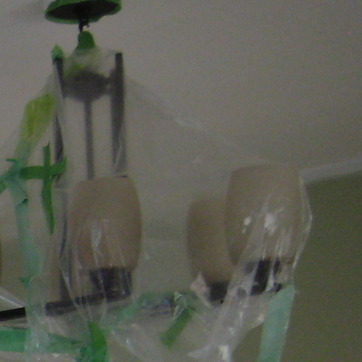
Material: plastic